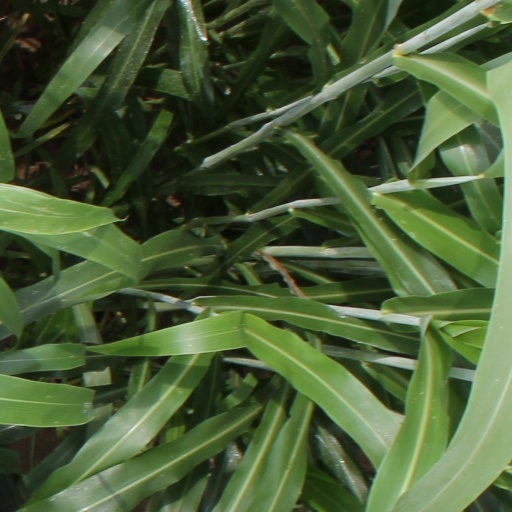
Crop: sorghum